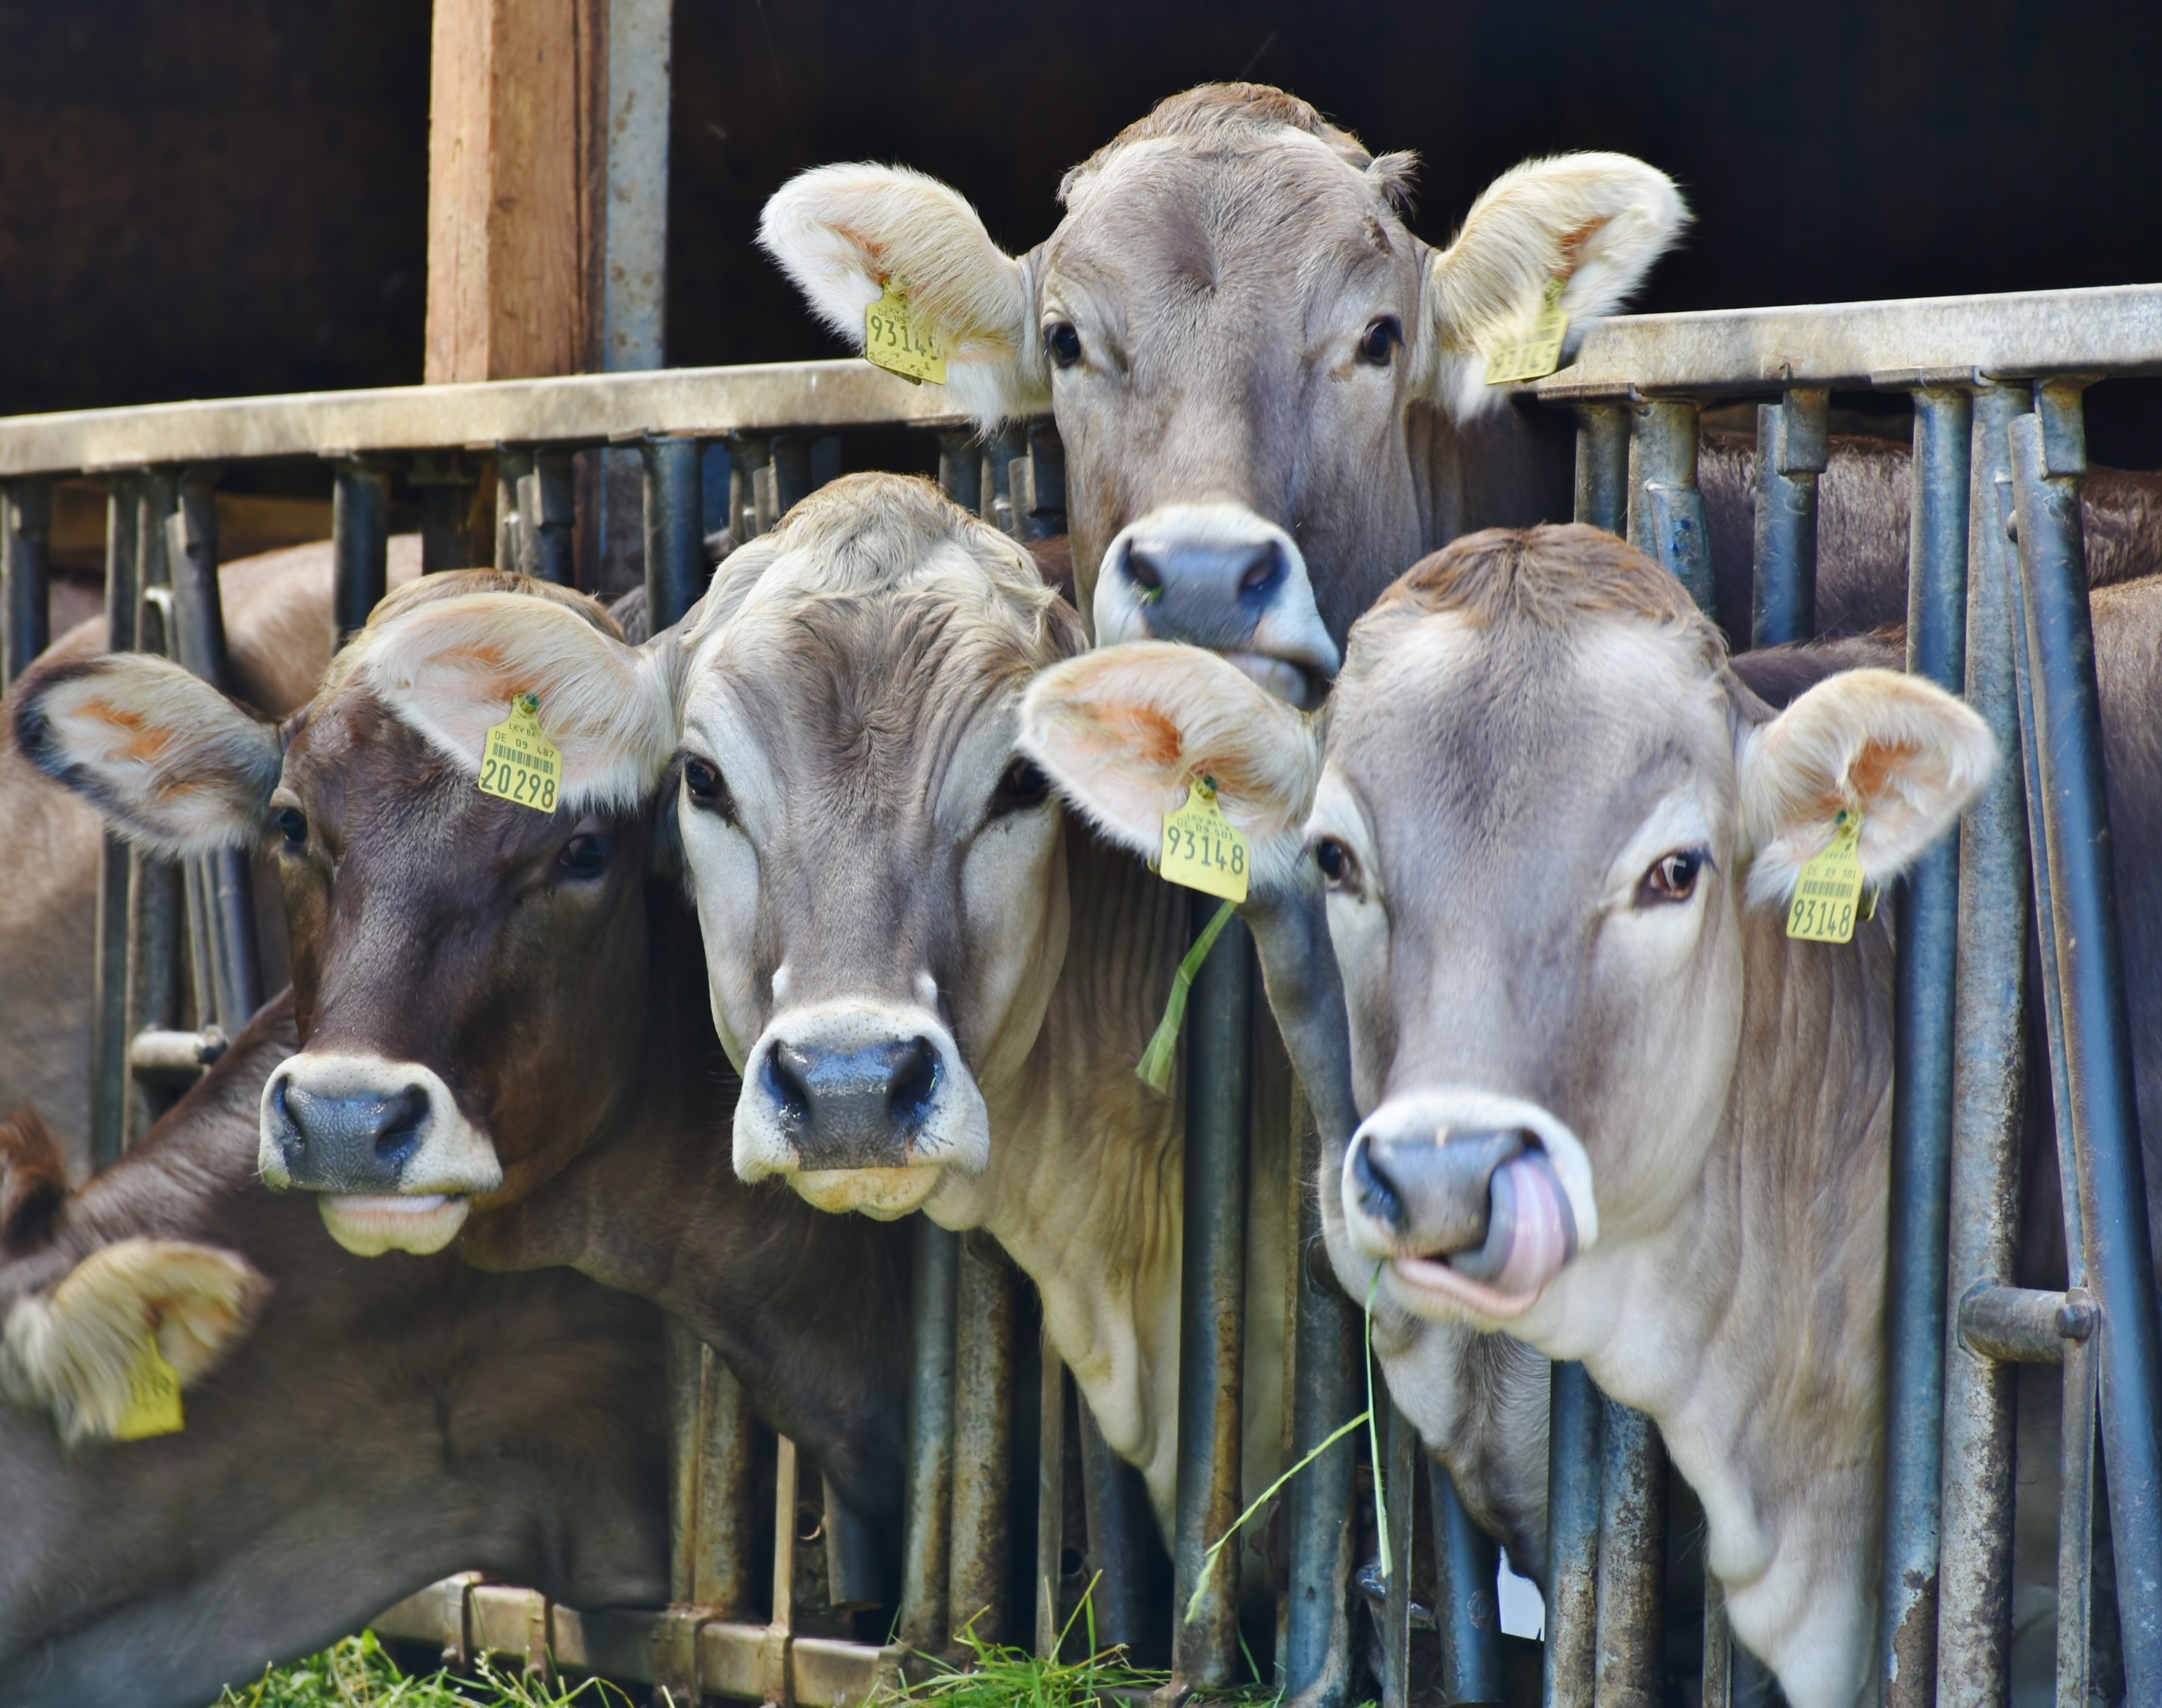
nature, grass, farm, animal, food, cow, cattle, pasture, livestock, brown, mammal, agriculture, milk, close, eat, beef, fauna, graze, cows, head, ruminant, dairy cow, dairy cows, cattle like mammal